Francisco Rizal Mercado

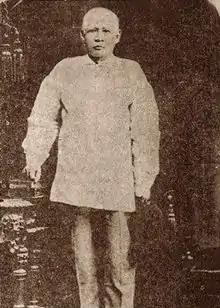

Francisco Engracio Rizal Mercado y Alejandro (May 11, 1818 – January 5, 1898) was the father of the Philippines' national hero Jose Rizal. He was born in Biñan, La Laguna (present-day Laguna). He had a wife named Teodora Realonda y Quintos and had 11 children altogether.